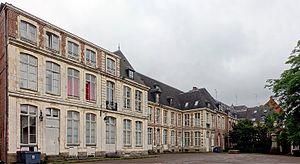
Abbaye de Loos (Inscrit) à Lille, Nord. This building is indexed in the Base Mérimée, a database of architectural heritage maintained by the French Ministry of Culture,
L’Abbaye Notre-Dame de Loos, fondée au XIIᵉ siècle, est une ancienne abbaye de l'ordre de Cîteaux situé à Loos-lez-Lille, près de Lille, dans le Nord, à proximité de la Haute-Deule. Nationalisée lors de la Révolution française.
Le refuge de l'Abbaye de Loos était la maison de ville des moines de l'Abbaye Notre-Dame de Loos à Lille. Il est situé rue Jean-Jacques Rousseau et rue des Trois-Molettes dans le quartier du Vieux-Lille. Ses façades et toitures sont inscrites au titre des monuments historiques par arrêté du 10 avril 1980.